Marianne Clementine Håheim

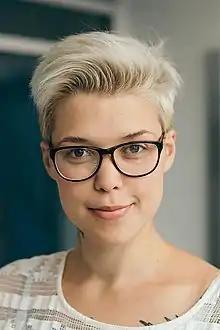
Håheim in 2016

Marianne Clementine Håheim (born 21 August 1987) is a Norwegian author. In 2017, she won the Norwegian Booksellers Association's author award Bjørnsonstipendet, in collaboration with the Norwegian Authors' Union.